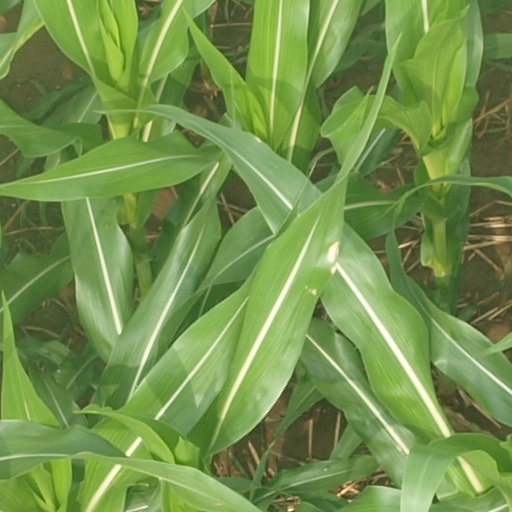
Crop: maize; corn